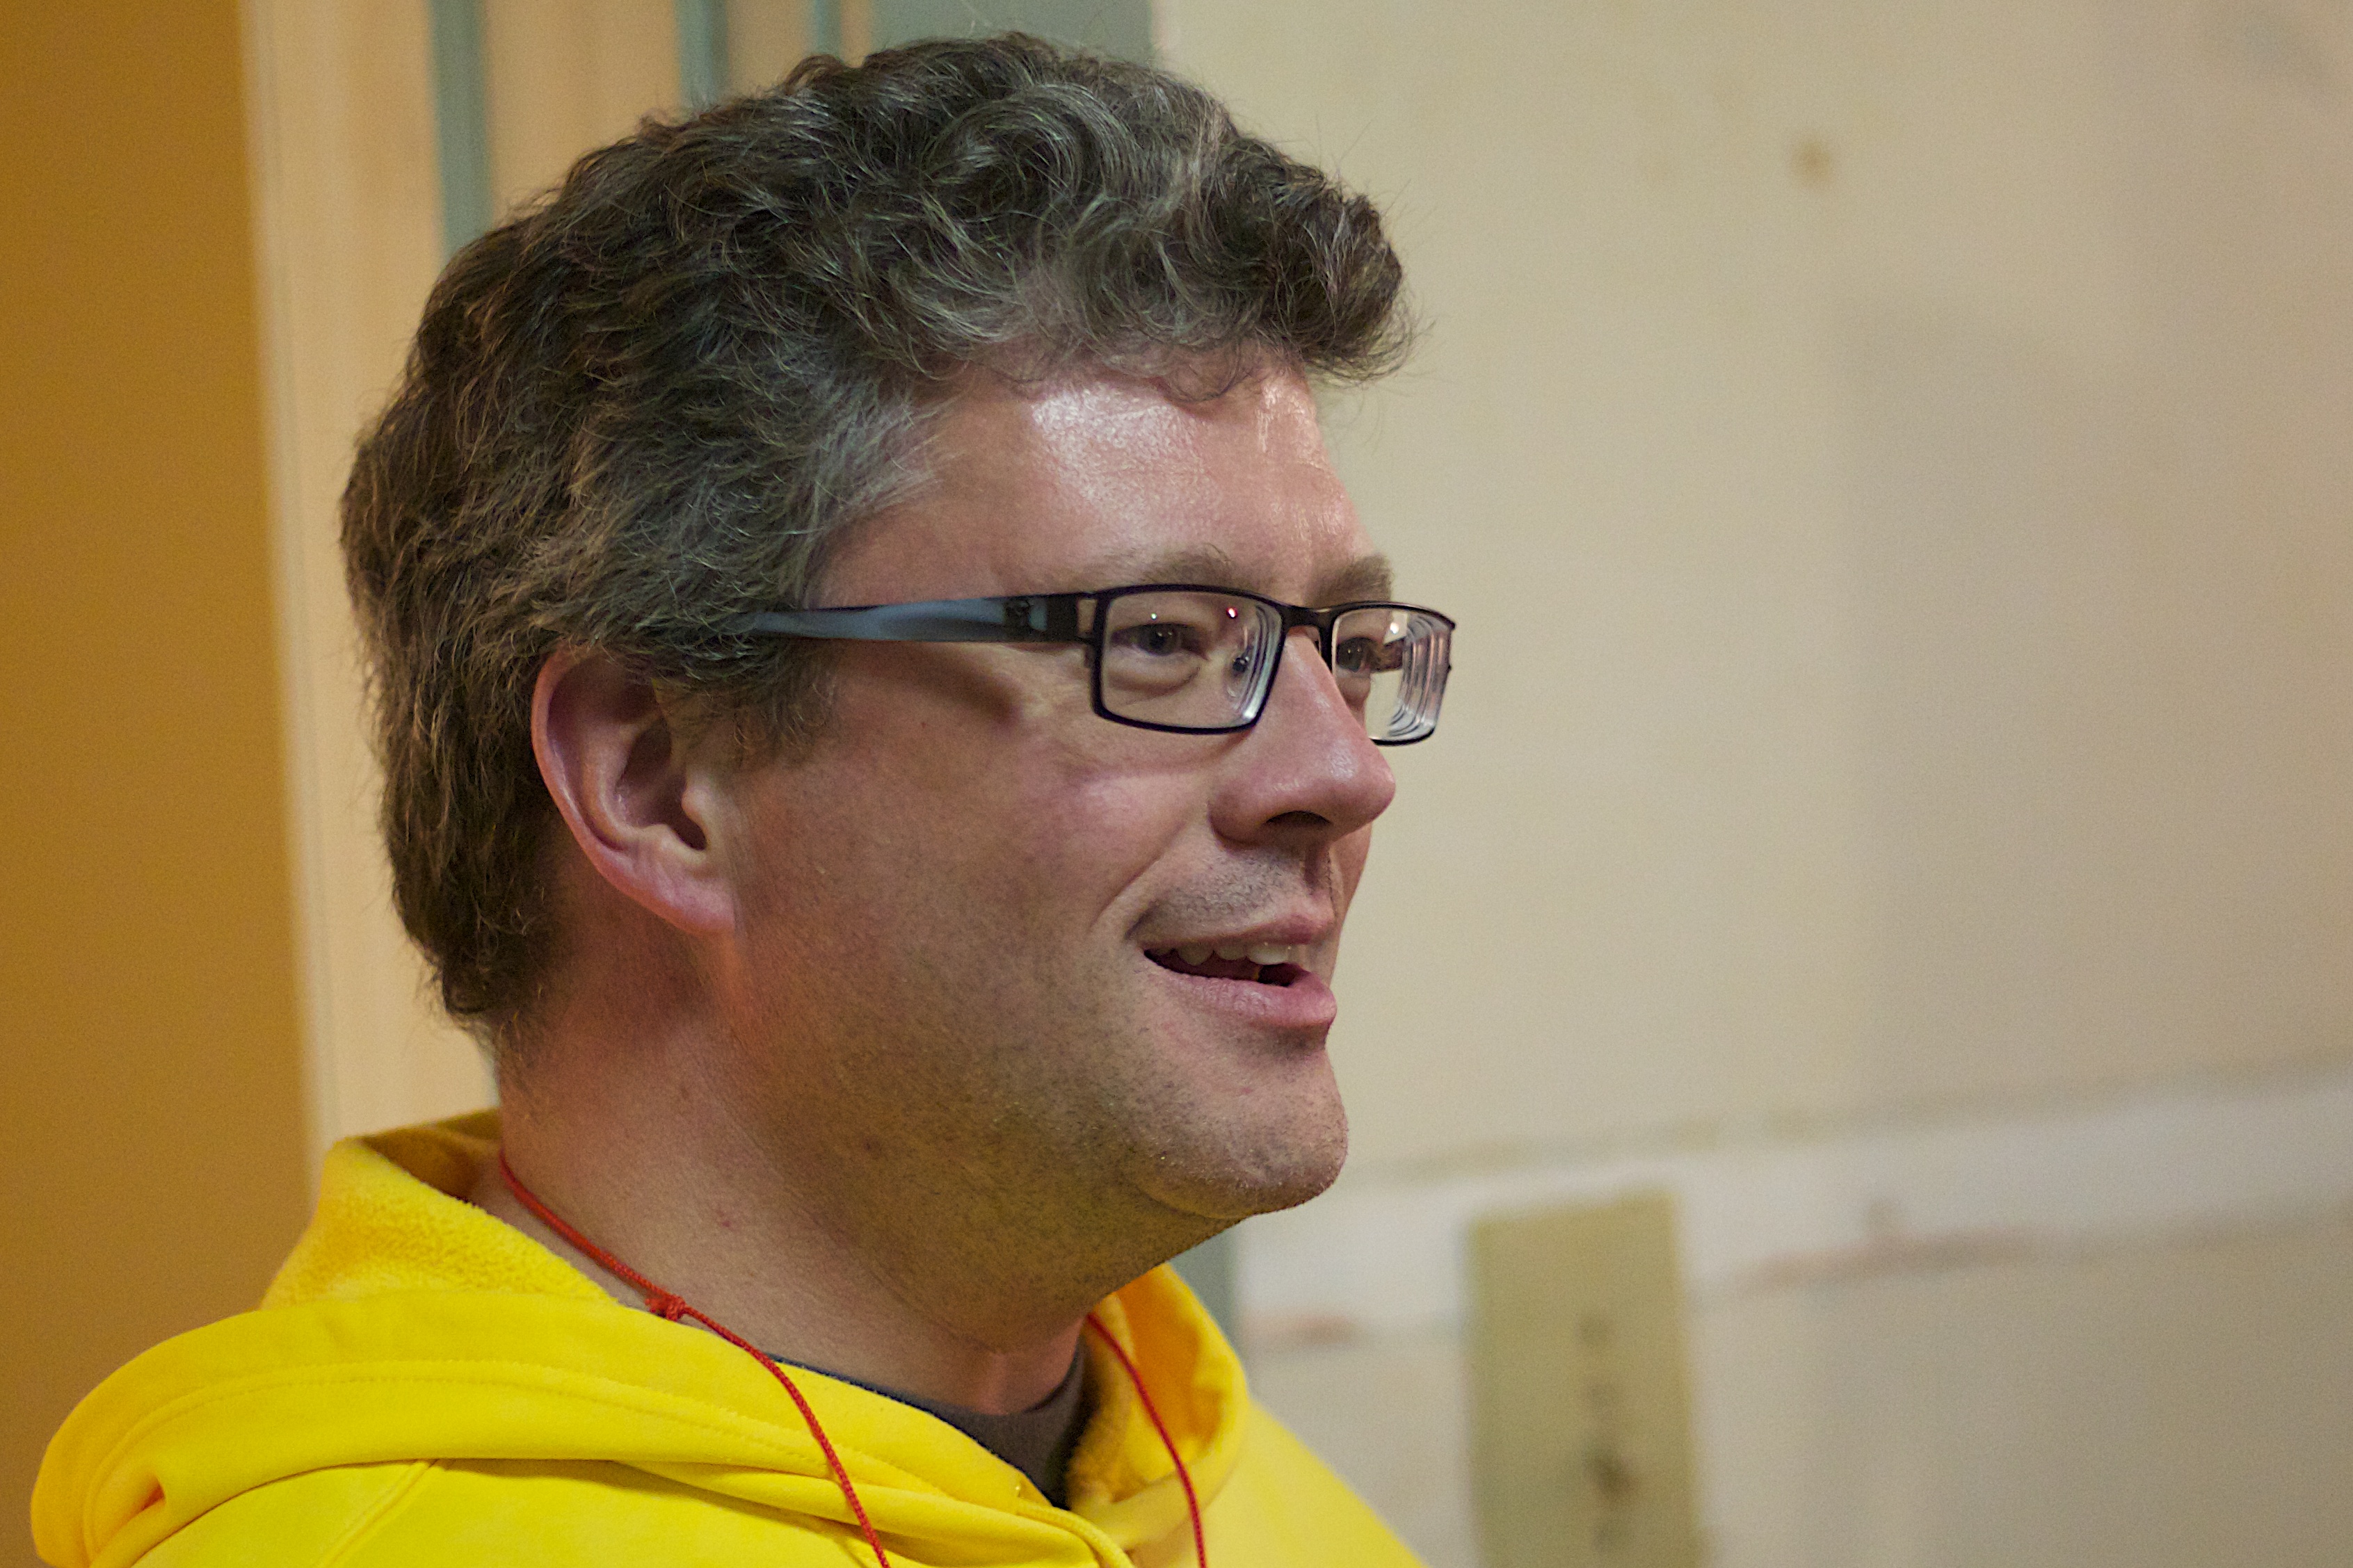
man, person, male, professional, senior citizen, glasses, odyssey, bavastock, vision care